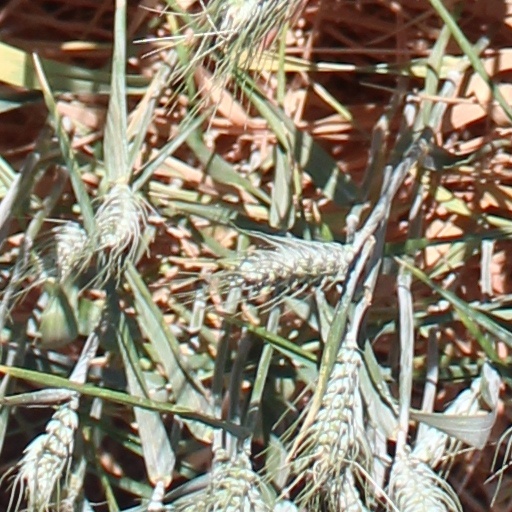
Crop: wheat